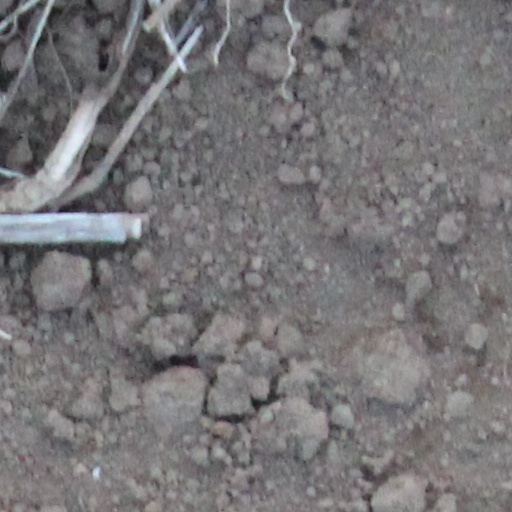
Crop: wheat